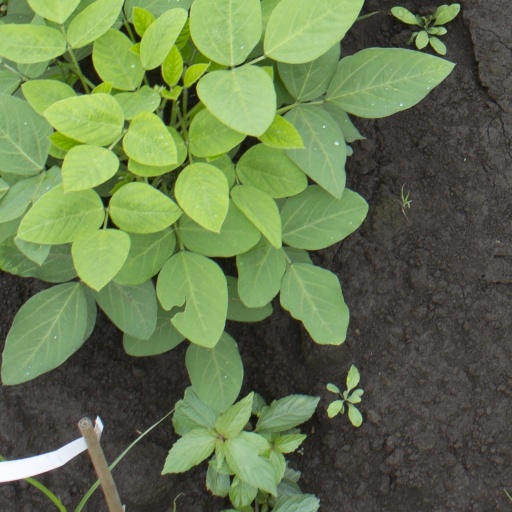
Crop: soybean